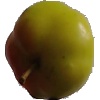
Label: Apple Red Yellow 2